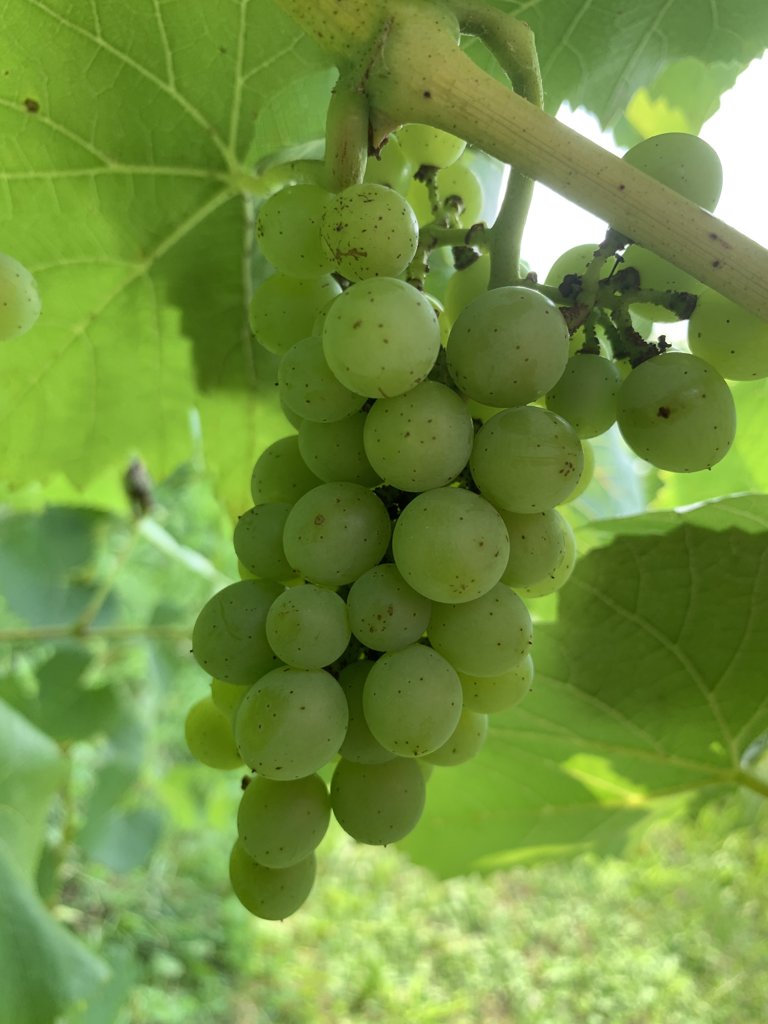
Berries visible: 41
Grape clusters: 1